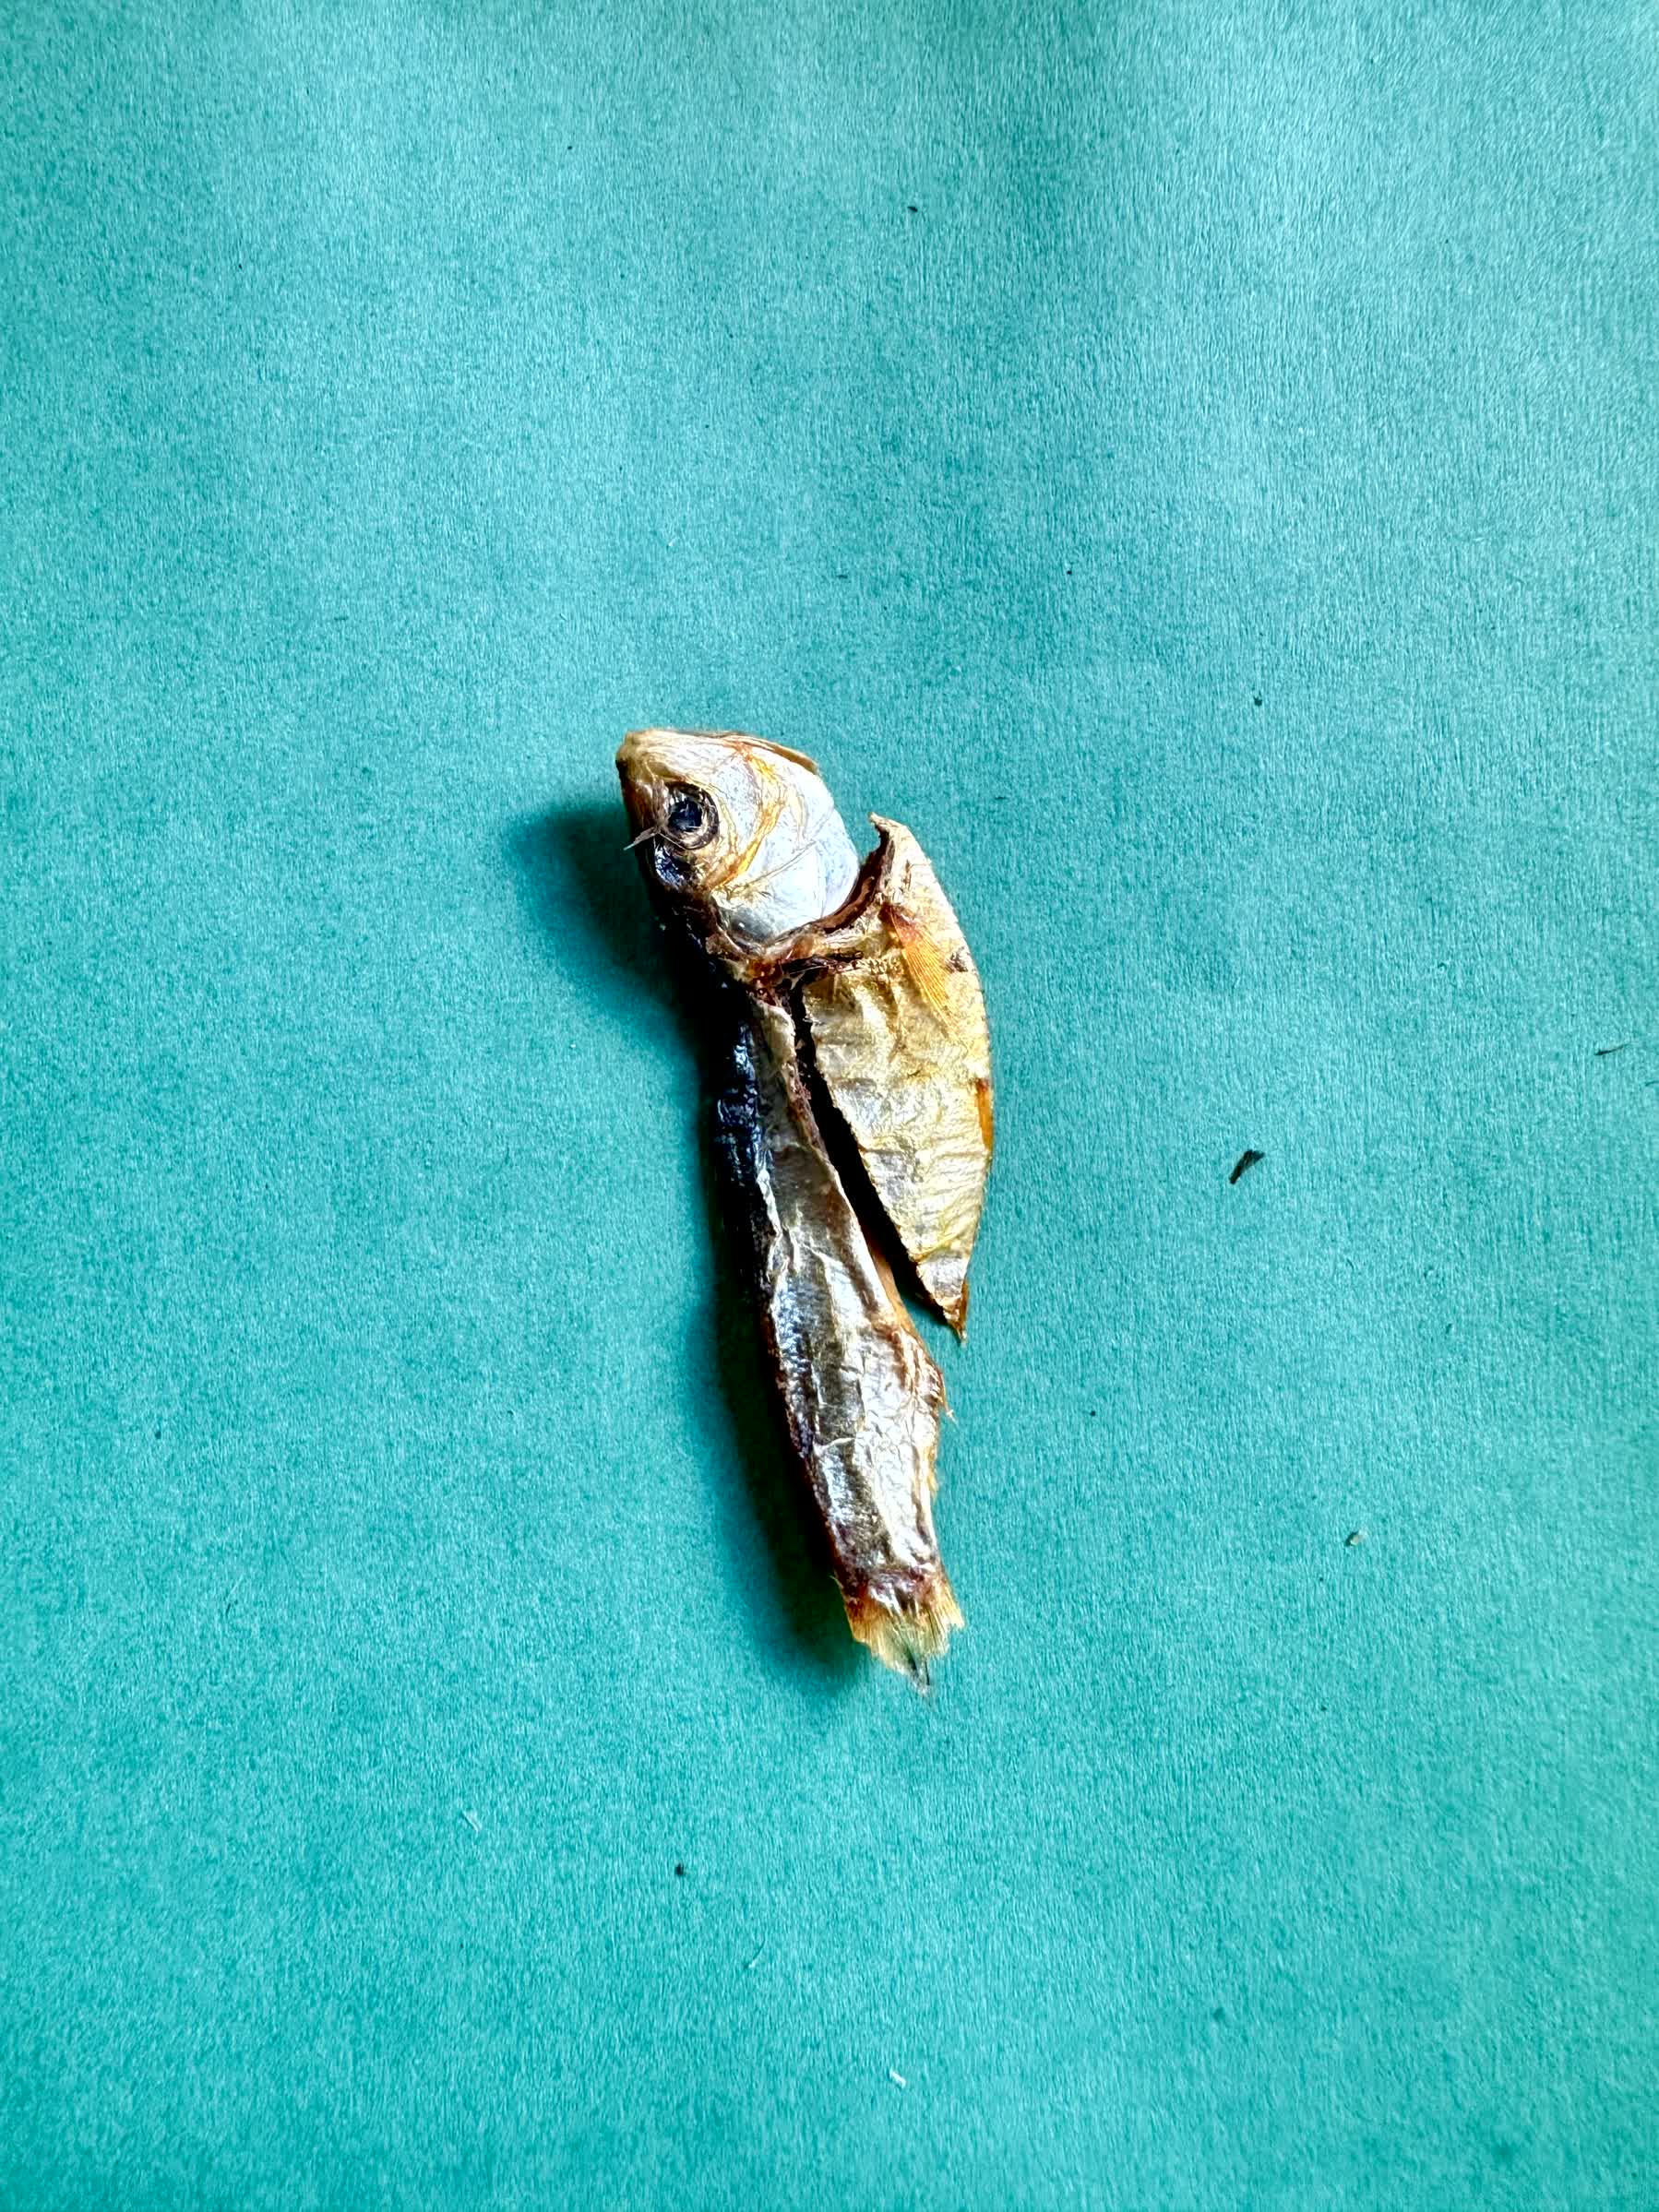
Species: Chapila